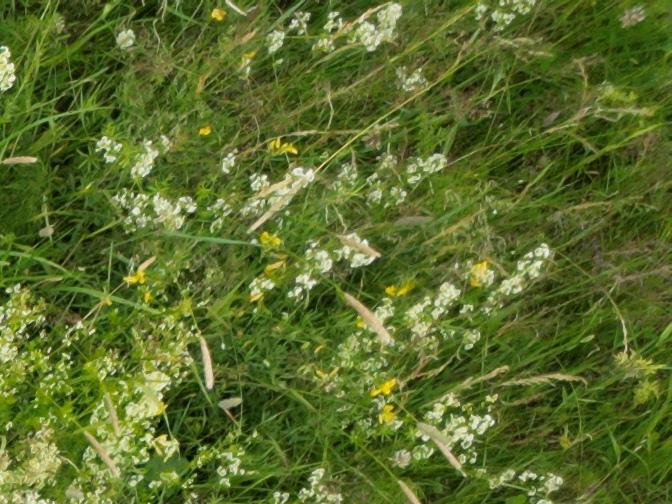
Flowers visible: yarrow flowers, yarrow flowers, yarrow flowers, yarrow flowers